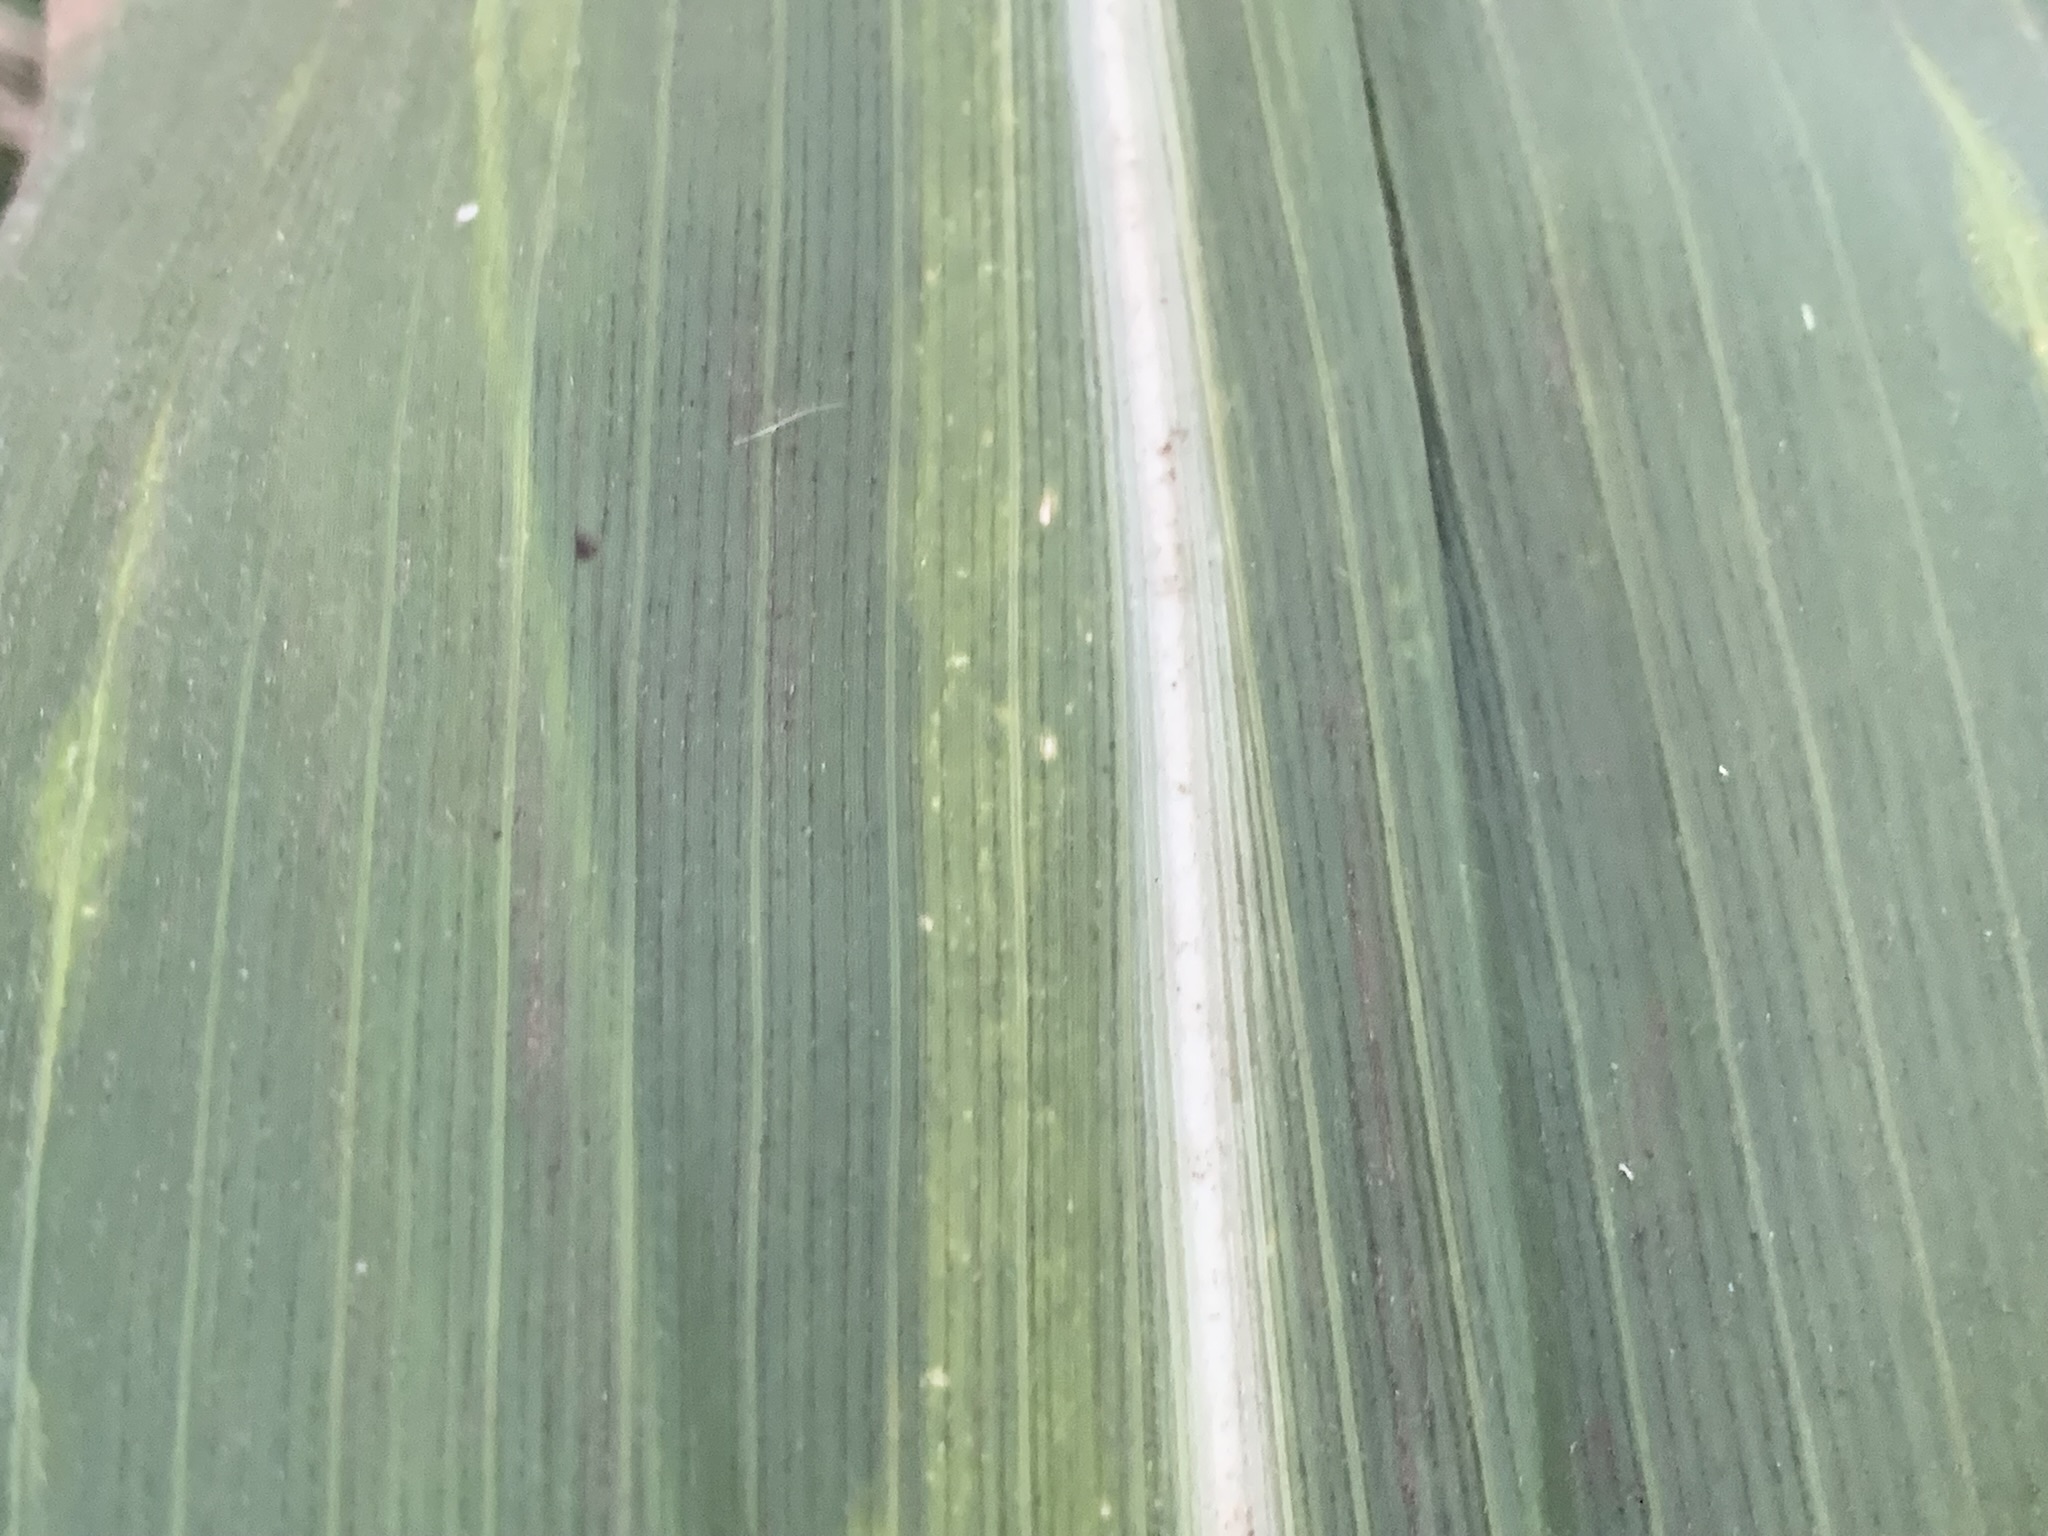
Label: MLN